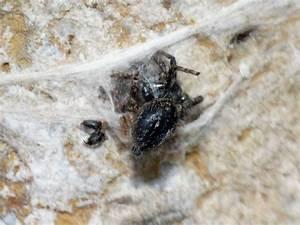
spider